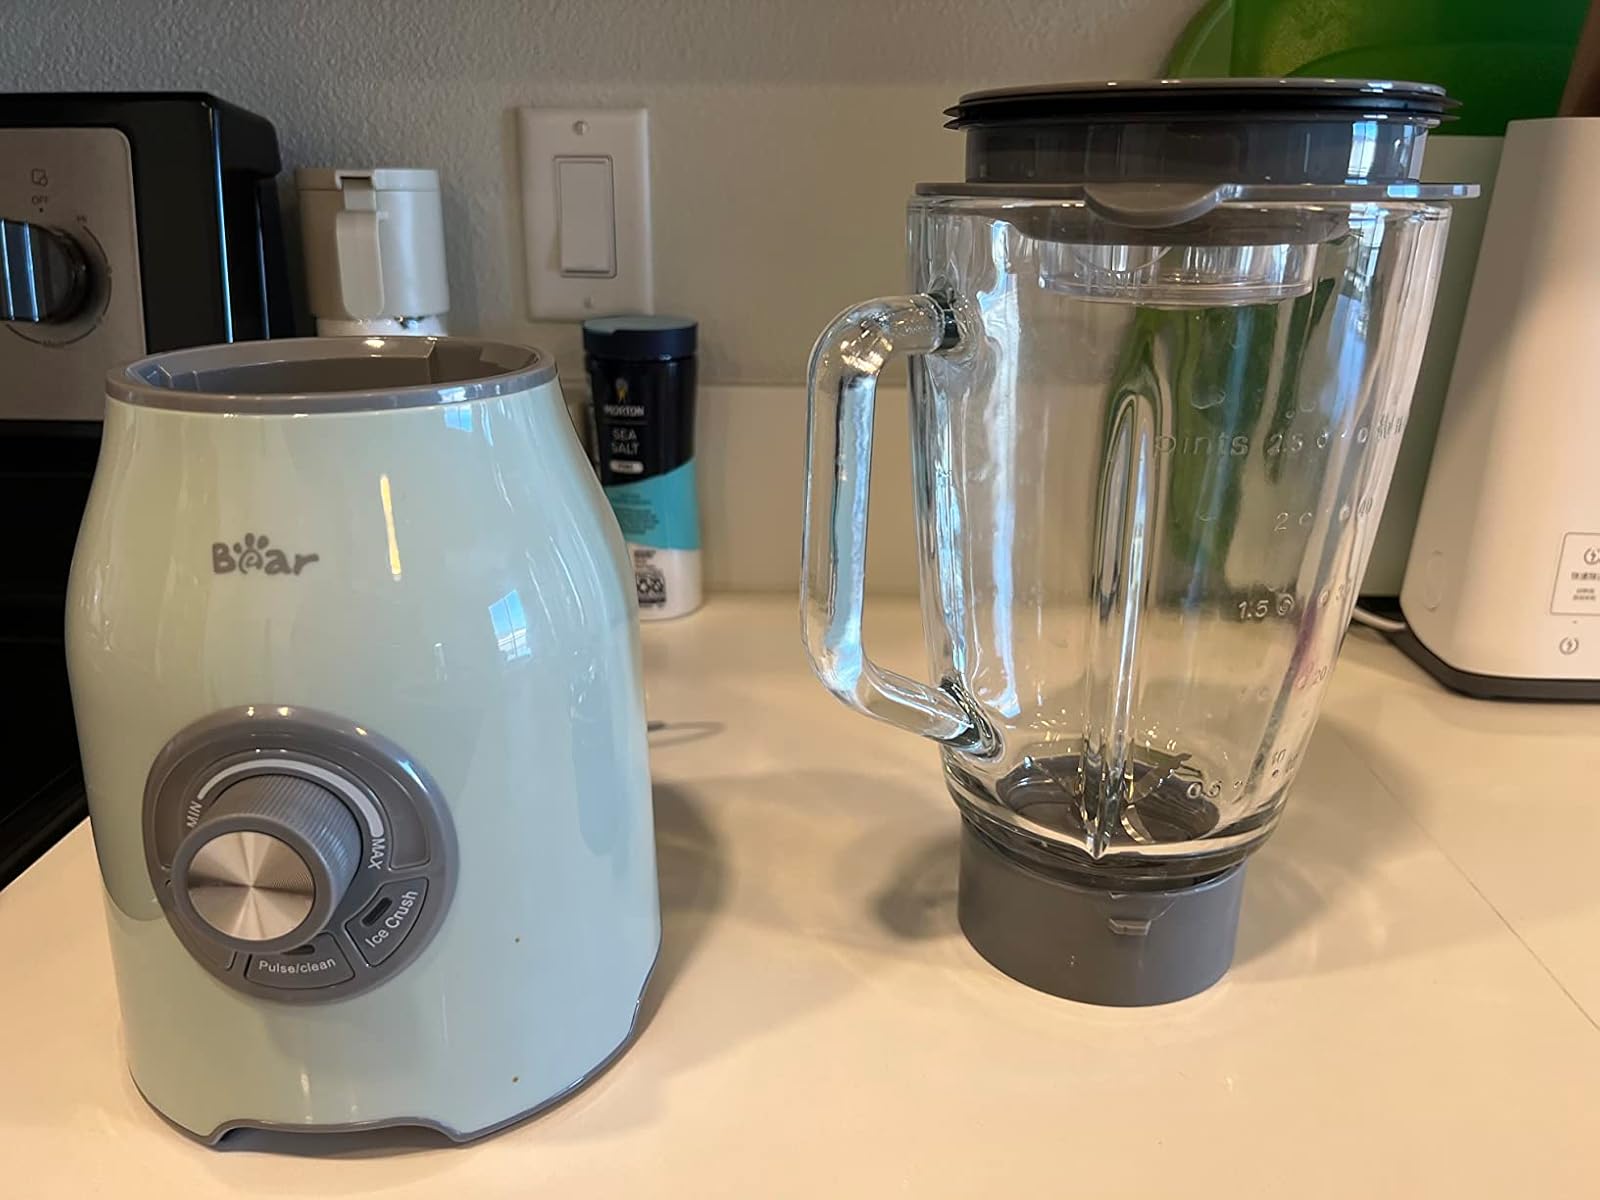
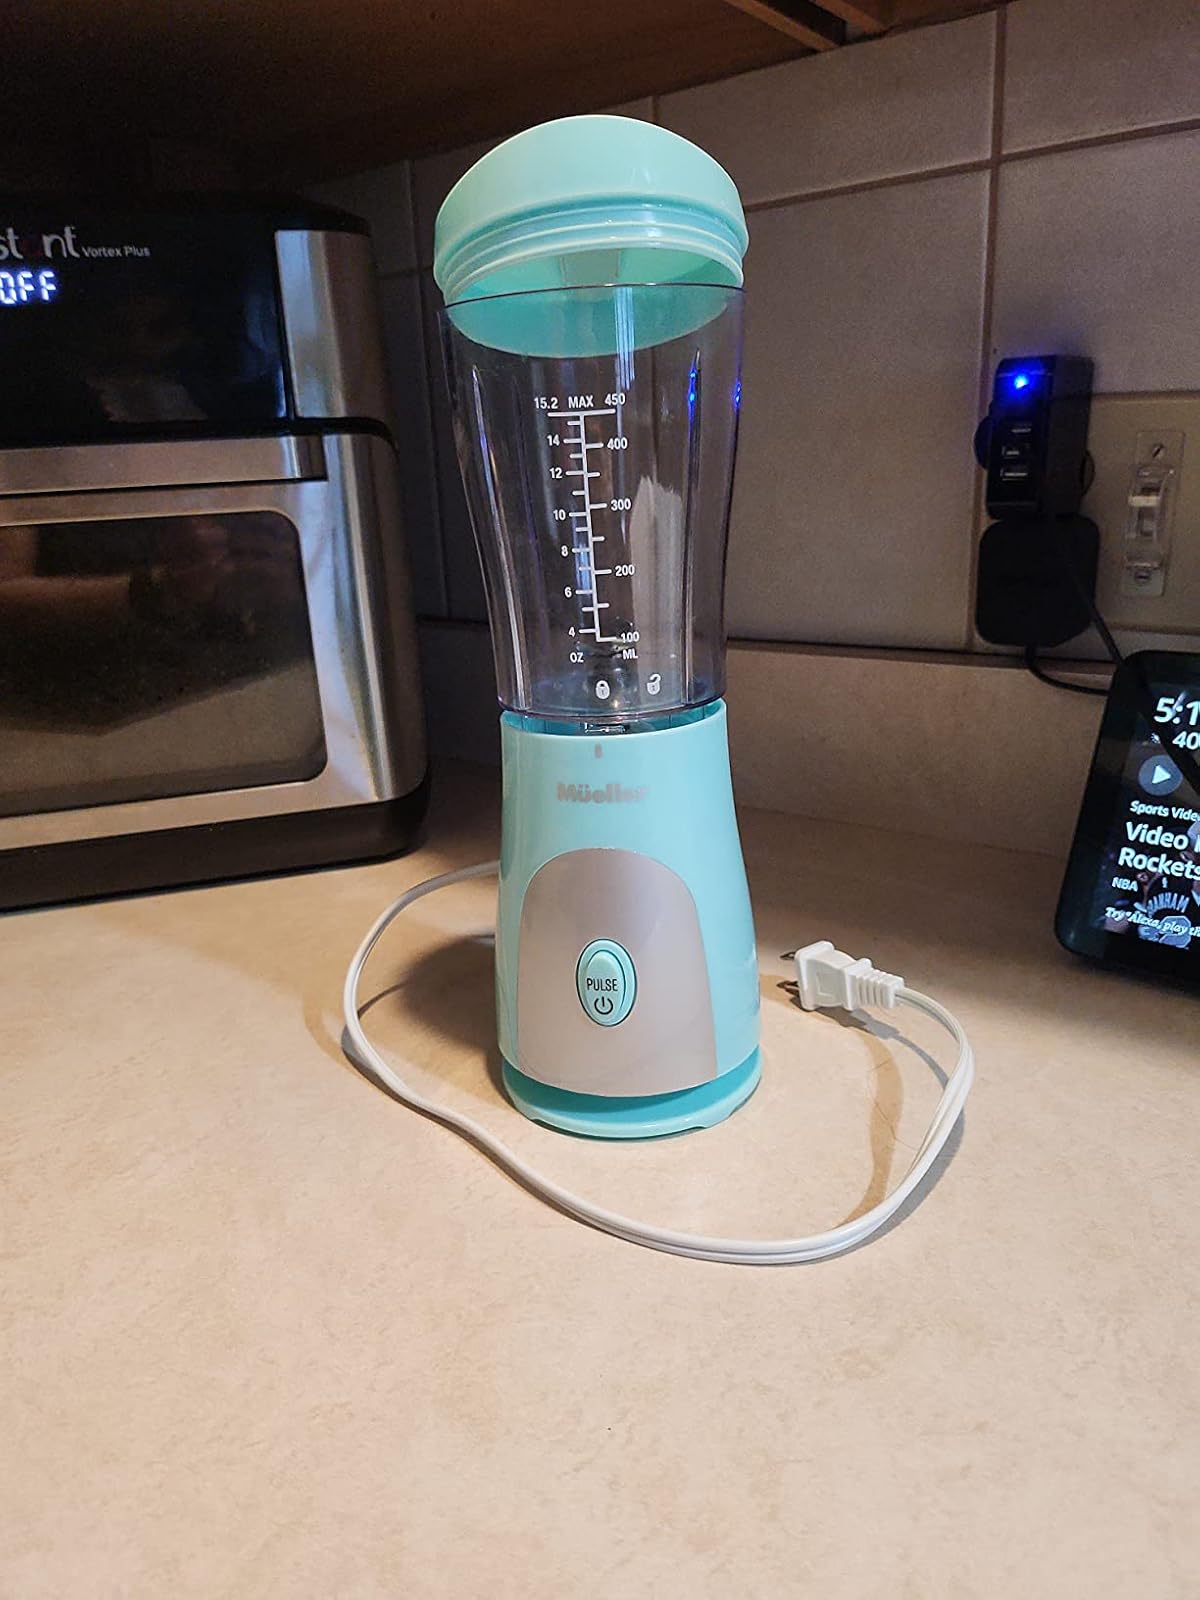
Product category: items_blender
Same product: no